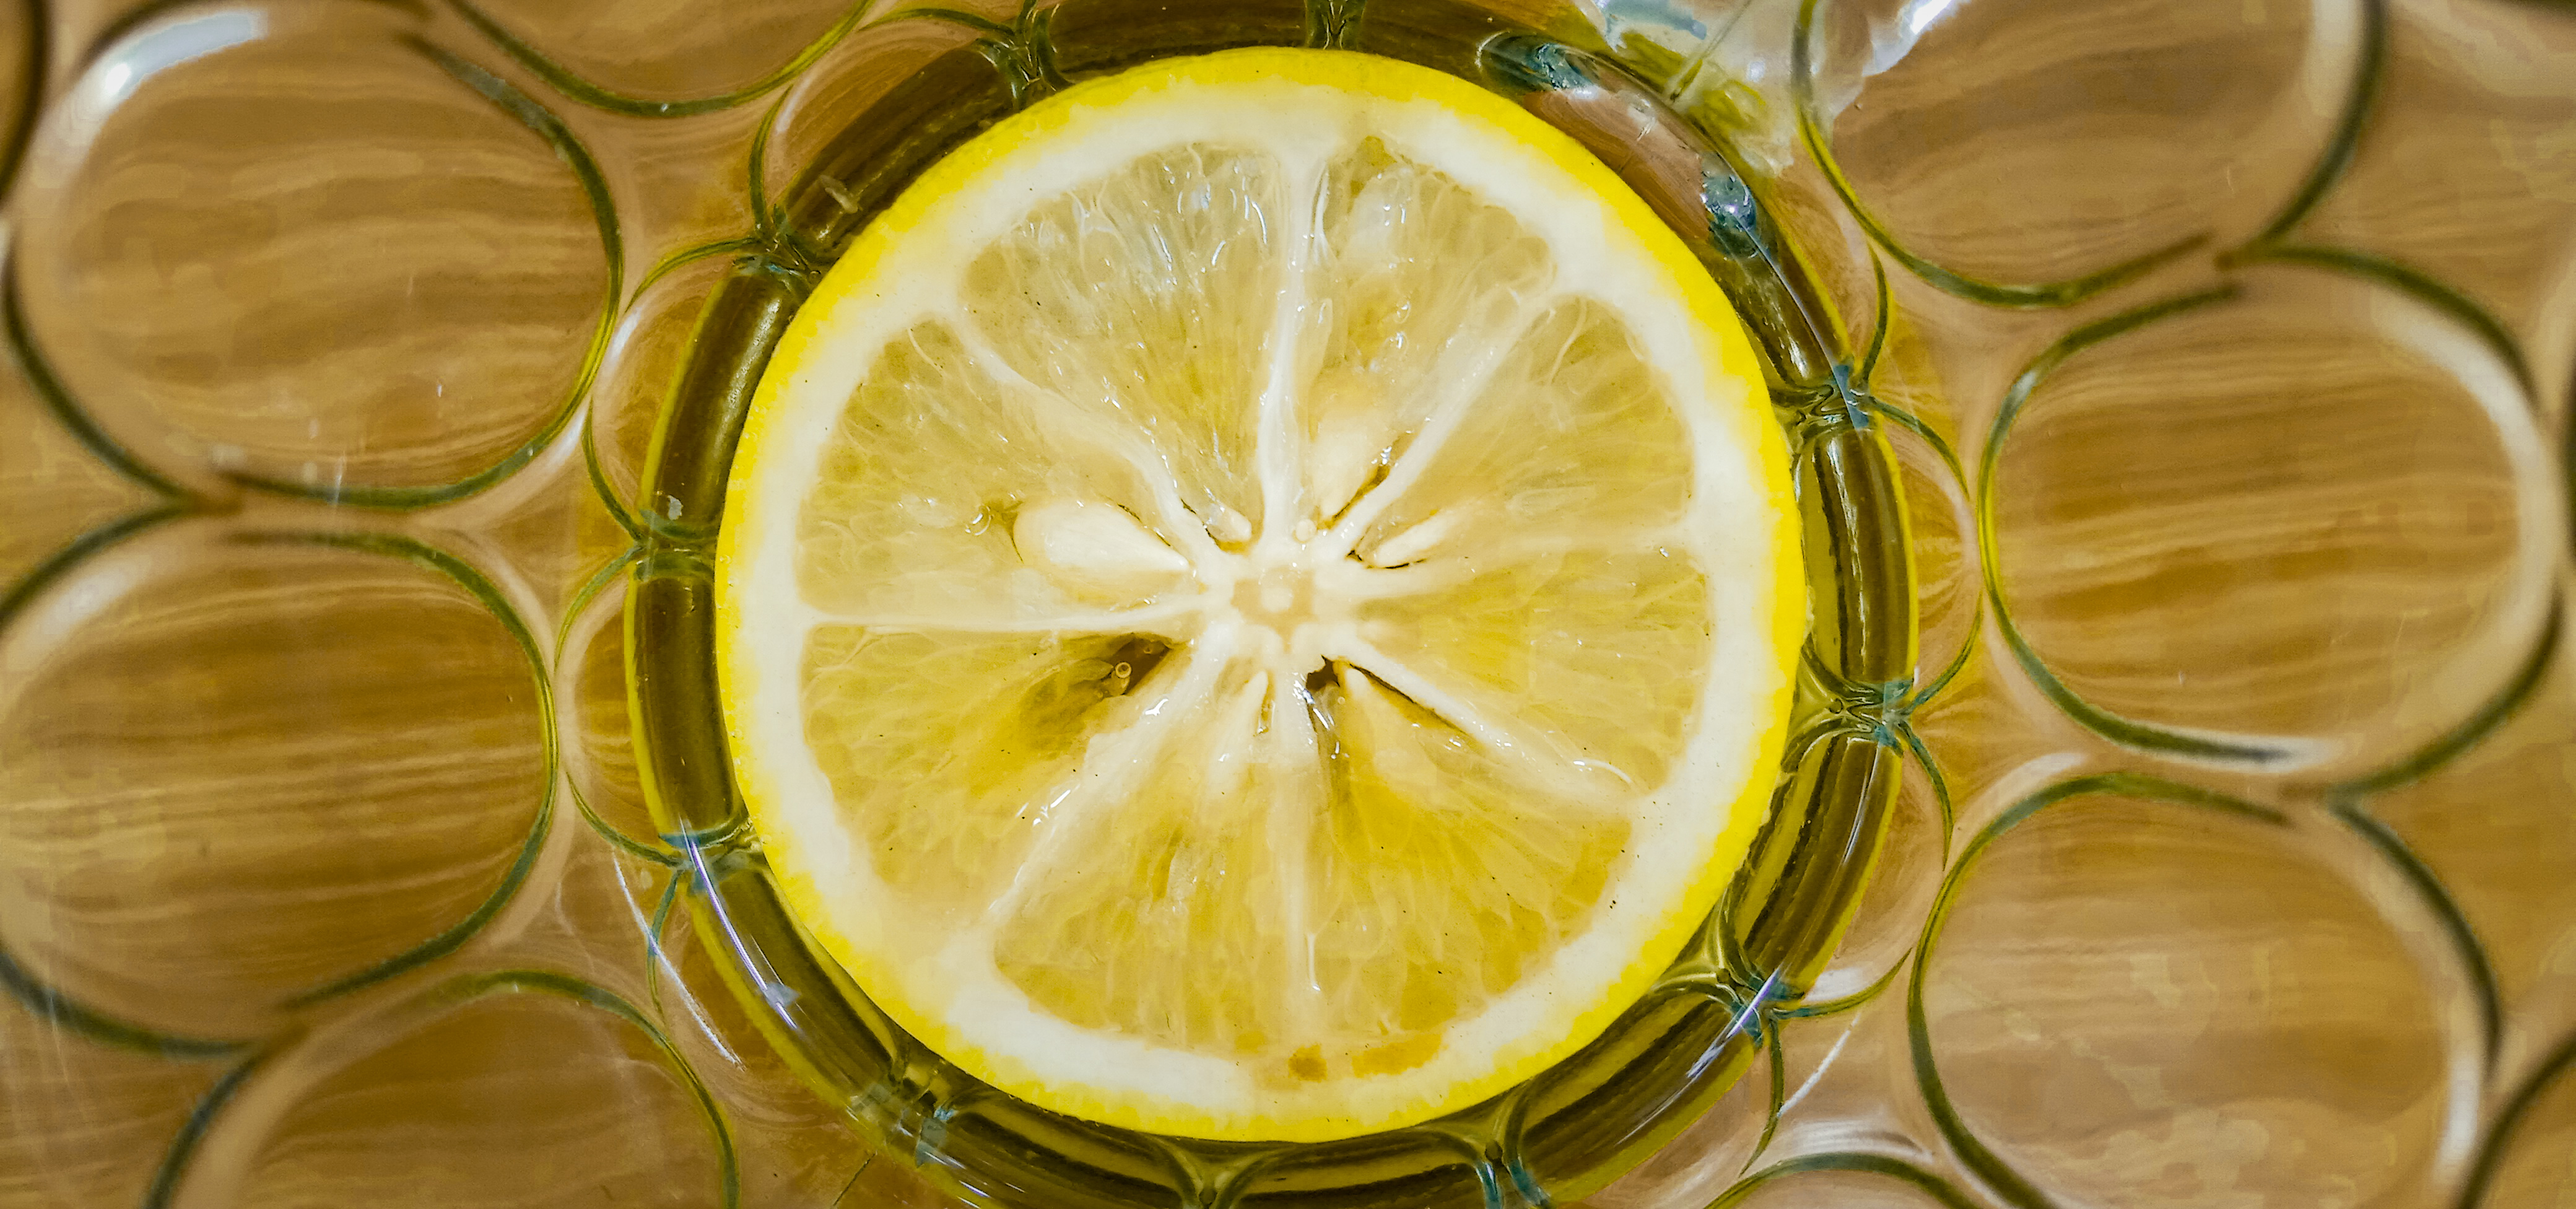
isolated, lemon, citrus, white, food, yellow, fresh, juicy, slice, ripe, fruit, healthy, raw, cut, background, organic, tropical, closeup, sour, natural, vitamin, half, vegetarian, piece, sweet, view, section, single, orange, citron, object, freshness, macro, top, diet, juice, one, color, exotic, nature, ingredient, sliced, circle, eat, citric, leaf, pattern, health, tasty, green, tableware, rangpur, bitter orange, plant, meyer lemon, sweet lemon, lemon peel, recipe, persian lime, natural foods, lime, wheel, seedless fruit, drink, cuisine, citric acid, tangelo, key lime, dish, mandarin orange, alcoholic beverage, valencia orange, produce, vegetable, garnish, serveware, clementine, distilled beverage, Ugli fruit, glass, table, cocktail, classic cocktail, tangerine, grapefruit, plate, tire, superfood, calamondin, yuzu, still life photography, lemonade, still life, pomelo, serving tray, grape, daiquiri, liqueur, cocktail garnish, wood, grass, vegetarian food